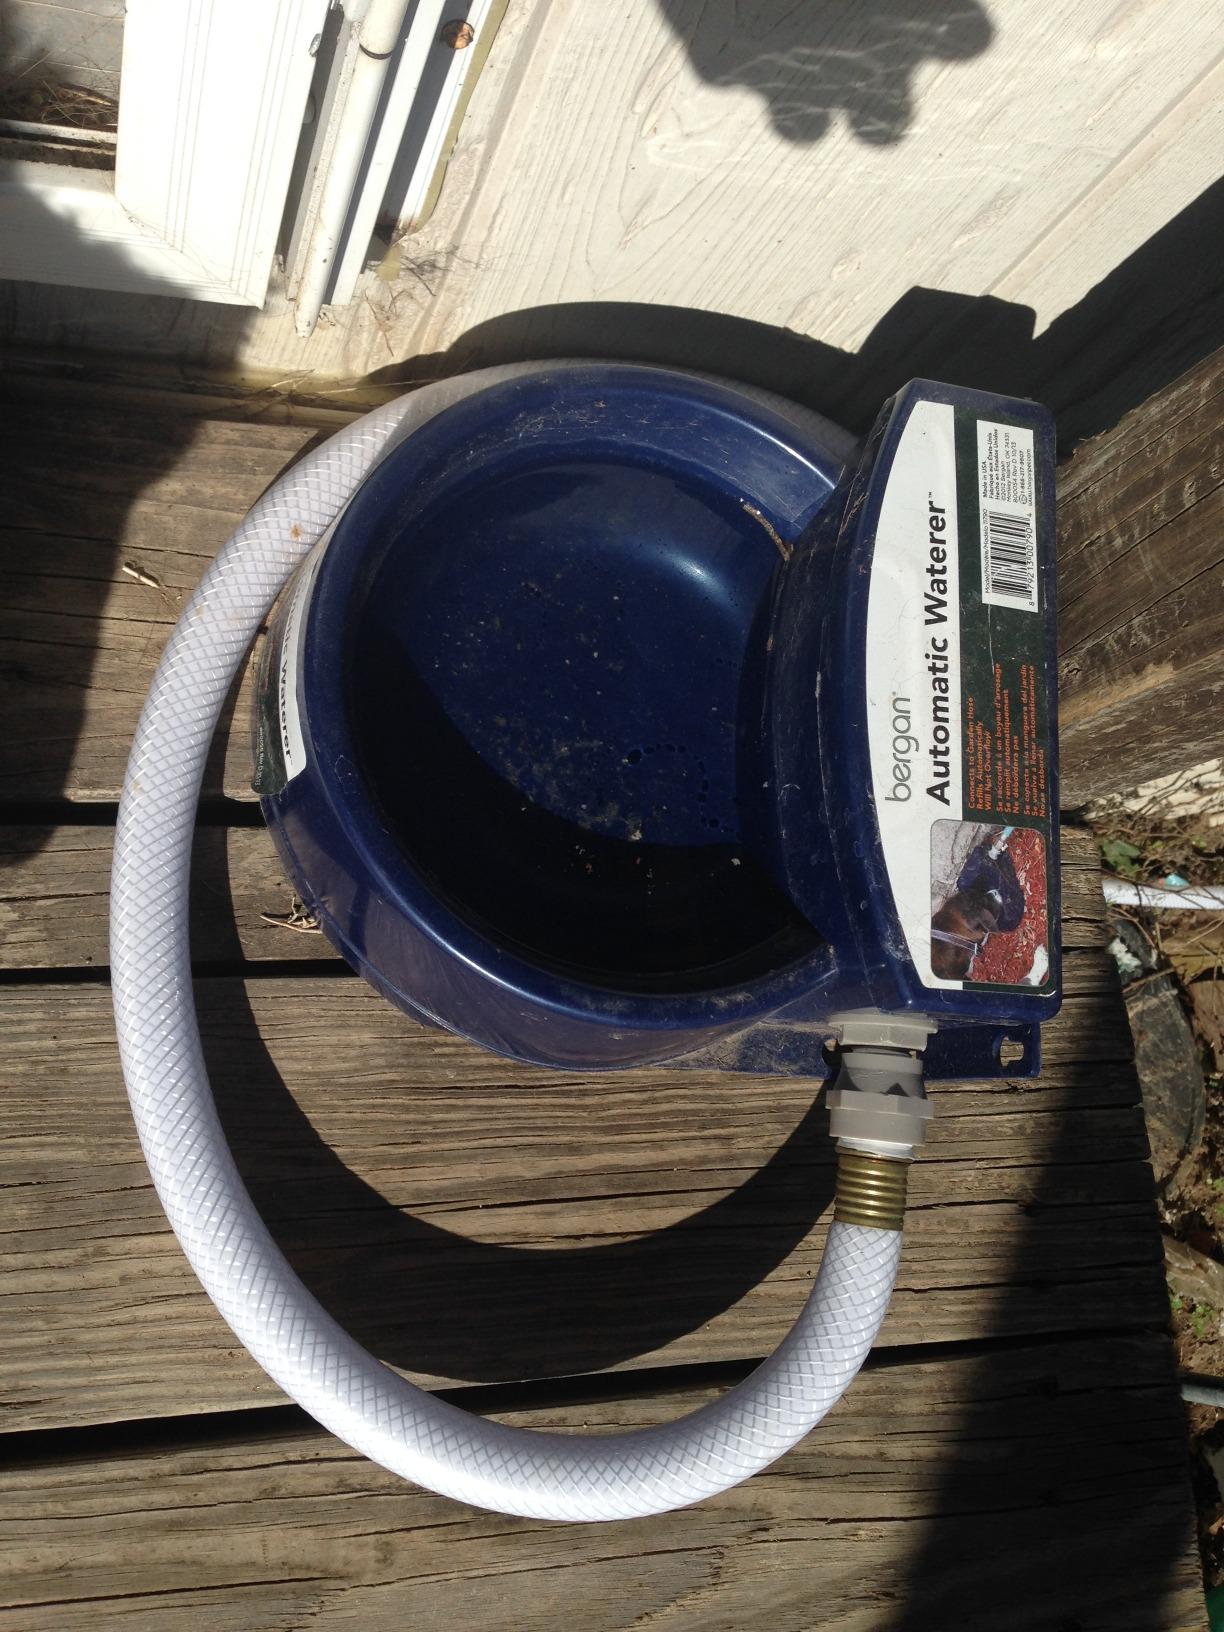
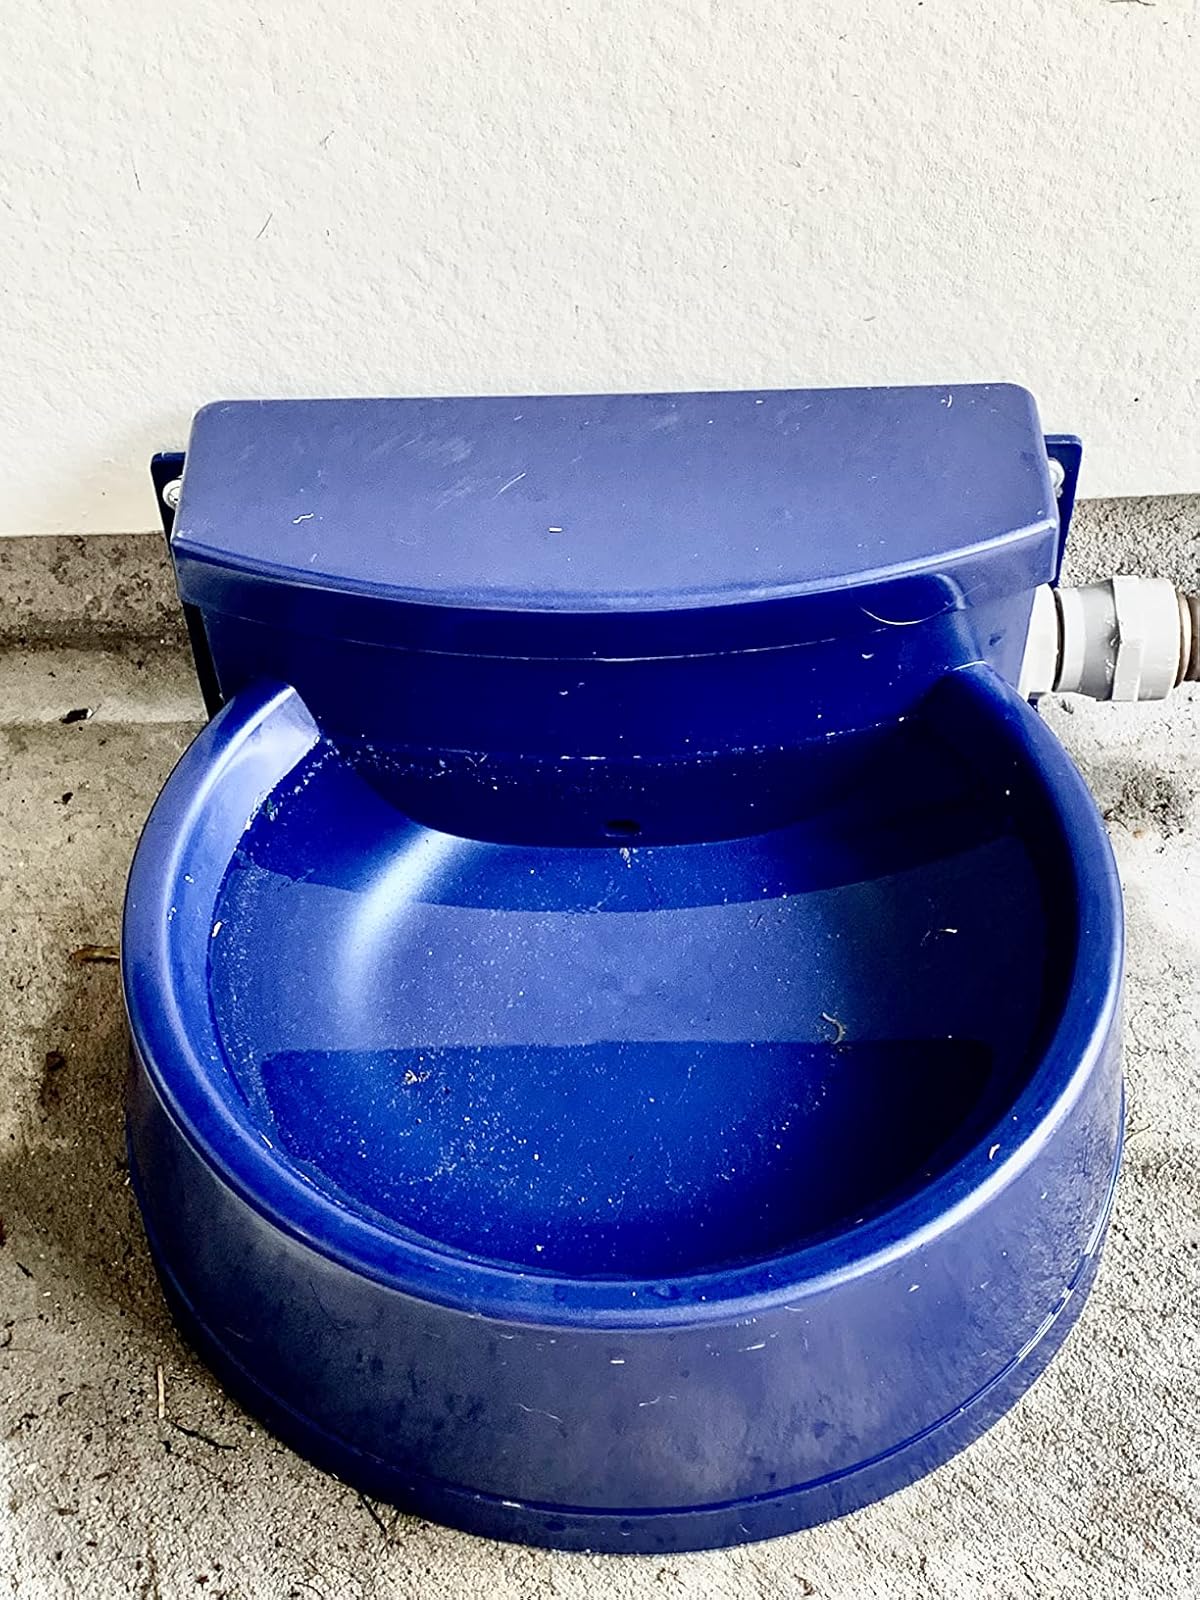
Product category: items_bowl
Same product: yes